Martynas Jankus

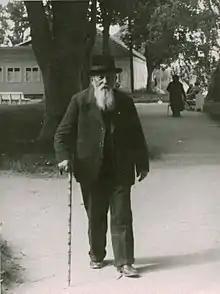
Jankus in 1939

During 1882 and 1883 Jankus published Lithuanian songs that he had collected himself. In 1883 he was one of the founders of "Aušra", the first Lithuanian-language newspaper. Jankus not only supported the publication financially, but also served as its editor. He also published "Aušros kalendorius" (1884–1885) and the newspaper "Garsas" (1886–1887). Jankus was also behind the first Lithuanian-language satirical newspaper "Tetutė". Other newspapers published by Jankus include "Naujoji Aušra" (1892), "Lietuviškas darbininkas" (1894), "Ūkininkų prietelius", "Saulėteka" (1900–1902), "Dienos lapas" (1909–1910, Jankus was an editor), "Varpas" and "Ūkininkas". Jankus himself wrote forty-five books and booklets.